Gregory P. Hawkins

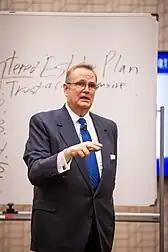

After the campaign in 2000, Hawkins returned to teaching. He began work at the Institute adjacent to Salt Lake Community College campus, where he later became the Director. In 2002, he finished his time in Church Education in order to spend more time on his private law practice and public policy.